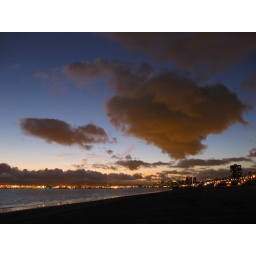
sunset sky on beach in front of my place